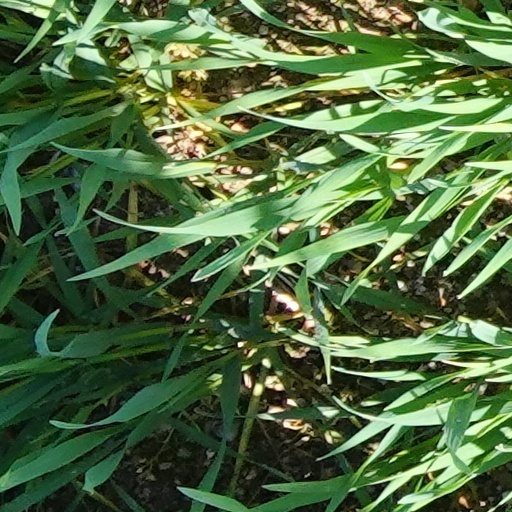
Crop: wheat